Kim Mi-kyung

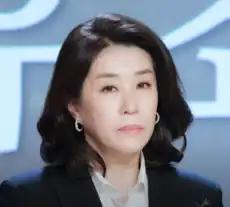
Kim in November 2020

Kim Mi-kyung (born October 14, 1963) is a South Korean actress. She is most active as a supporting actress in television dramas. Kim has been a member of the Yeonwoo Mudae theater company since 1985.